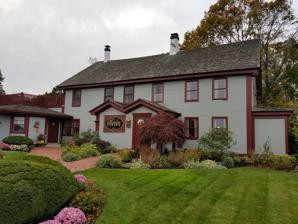
Building: Williams–Barker House
Country: Unknown
Year built: 1634
Barker Tavern in Scituate Massachusetts MA also known as the Williams-Barker House circa 1634 Williams–Barker House (also known as Barker House ) is an historic building on Barker Road in Scituate, Massachusetts . The core of house is believed to date from 1634 when it was constructed by John Williams who had emigrated from England. The construction date of the building has not yet been verified through dendrochronology . The house is believed to have served as a garrison during King Philip's War when it was owned by Captain John Williams and the walls were reinforced with bricks. The thick wooden walls and beams were "once pierced for portholes." The Williams and Barker families occupied the house for seven generations, until it was sold in 1910 and became known as the Hatherly Inn in the early twentieth century. In 1978, the Jordan family purchased and began operating the tavern as the Barker Tavern. The building is now extensively renovated and continues to be operated as an event venue. Barker Tavern in nineteenth century Plaque states "A portion of this house built by John Williams in 1654 is incorporated in the present house. It was a "Garrison" and place of refuge and defence during King Phillip's War. Massachusetts Bay Colony "Tercentenary Commission" See also First period houses in Massachusetts (1620–1659) References